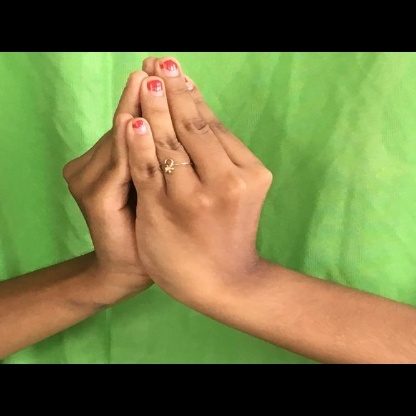
Mudra: Kapotham